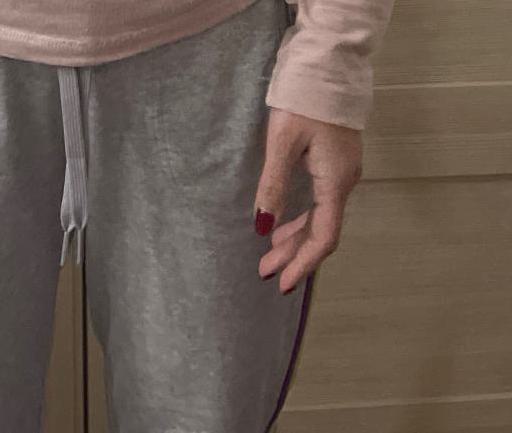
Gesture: no_gesture